Dulwich Library

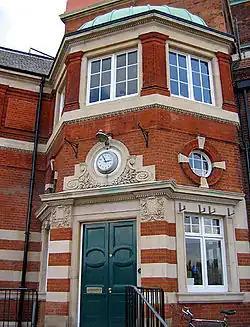
2004, Library frontage

Dulwich Library opened on 24 November 1897. It is an example of a Passmore Edwards library and is located at No. 368 Lordship Lane in East Dulwich, southeast London, England.